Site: brandenburg
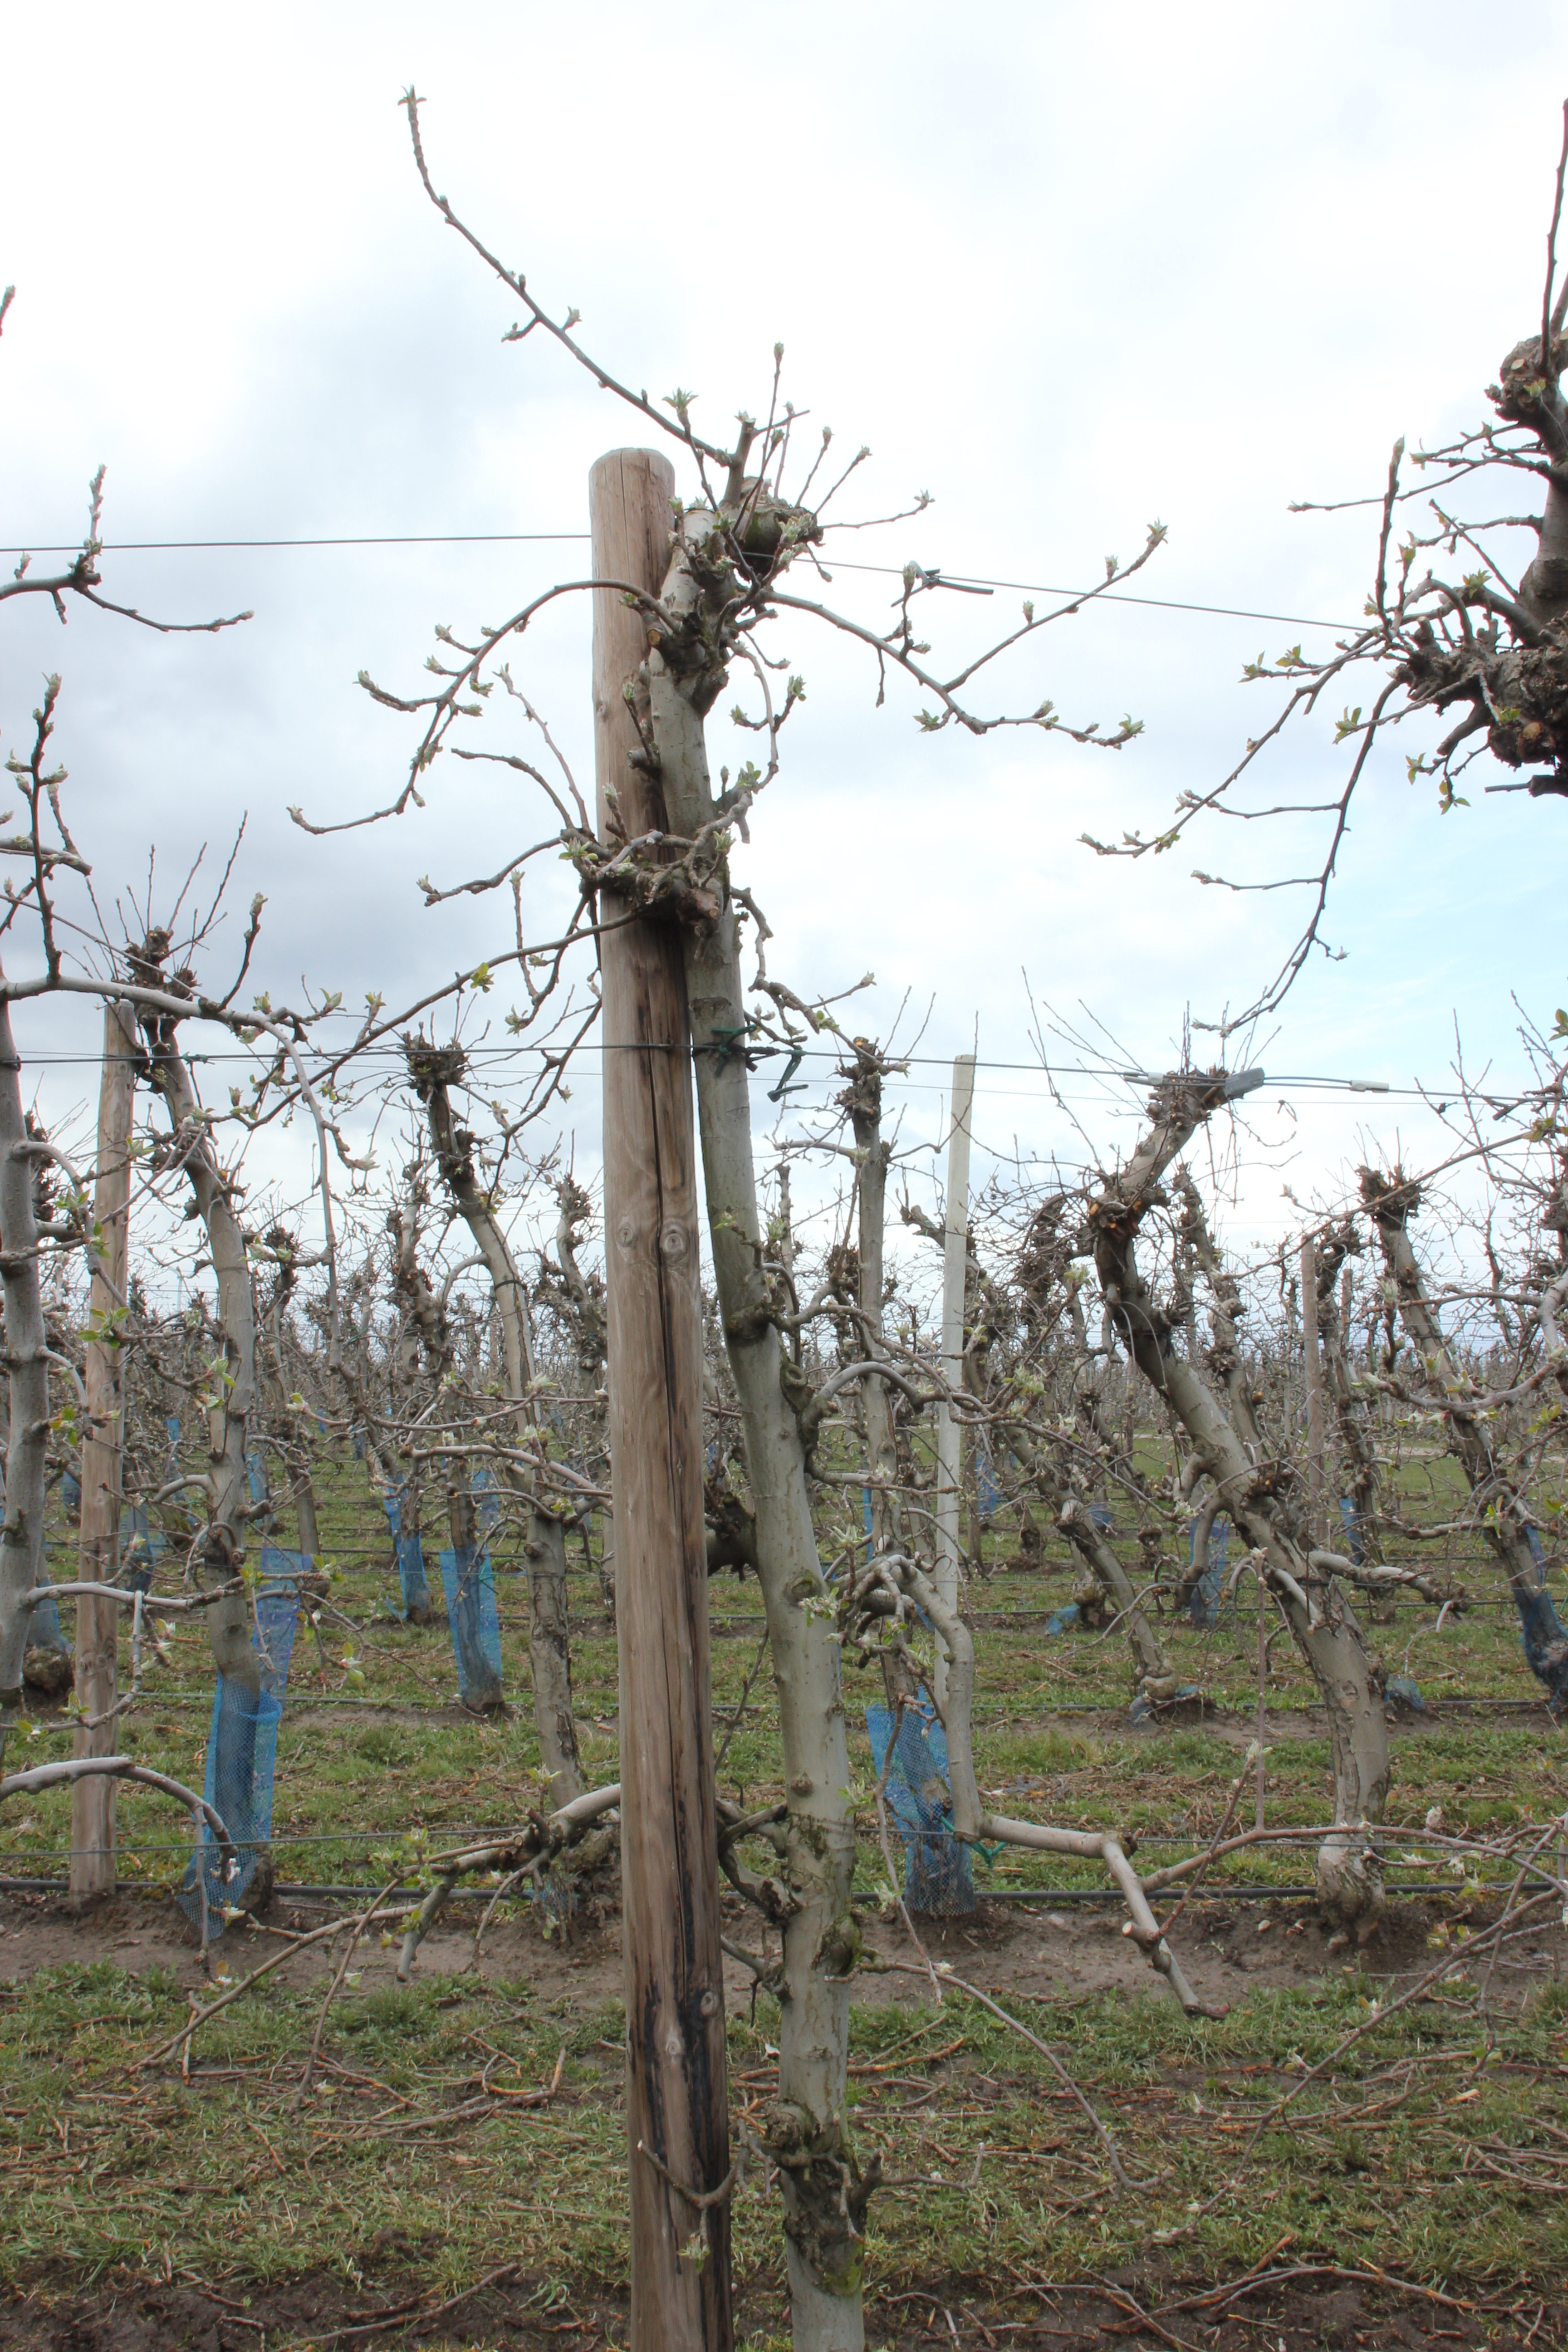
Growth stage (BBCH 55): Inflorescence emergence